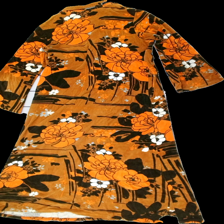
View: back
Type: Dress
Category: Ladies
Brand: Not in the list
Colors: Brown, Orange, Grey, Multicolor
Material: 100% Cotton
Pattern: Floral print
Cut: Regular
Size: 42
Season: All
Trend: 70s
Price range: 150-250
Recommended usage: Reuse